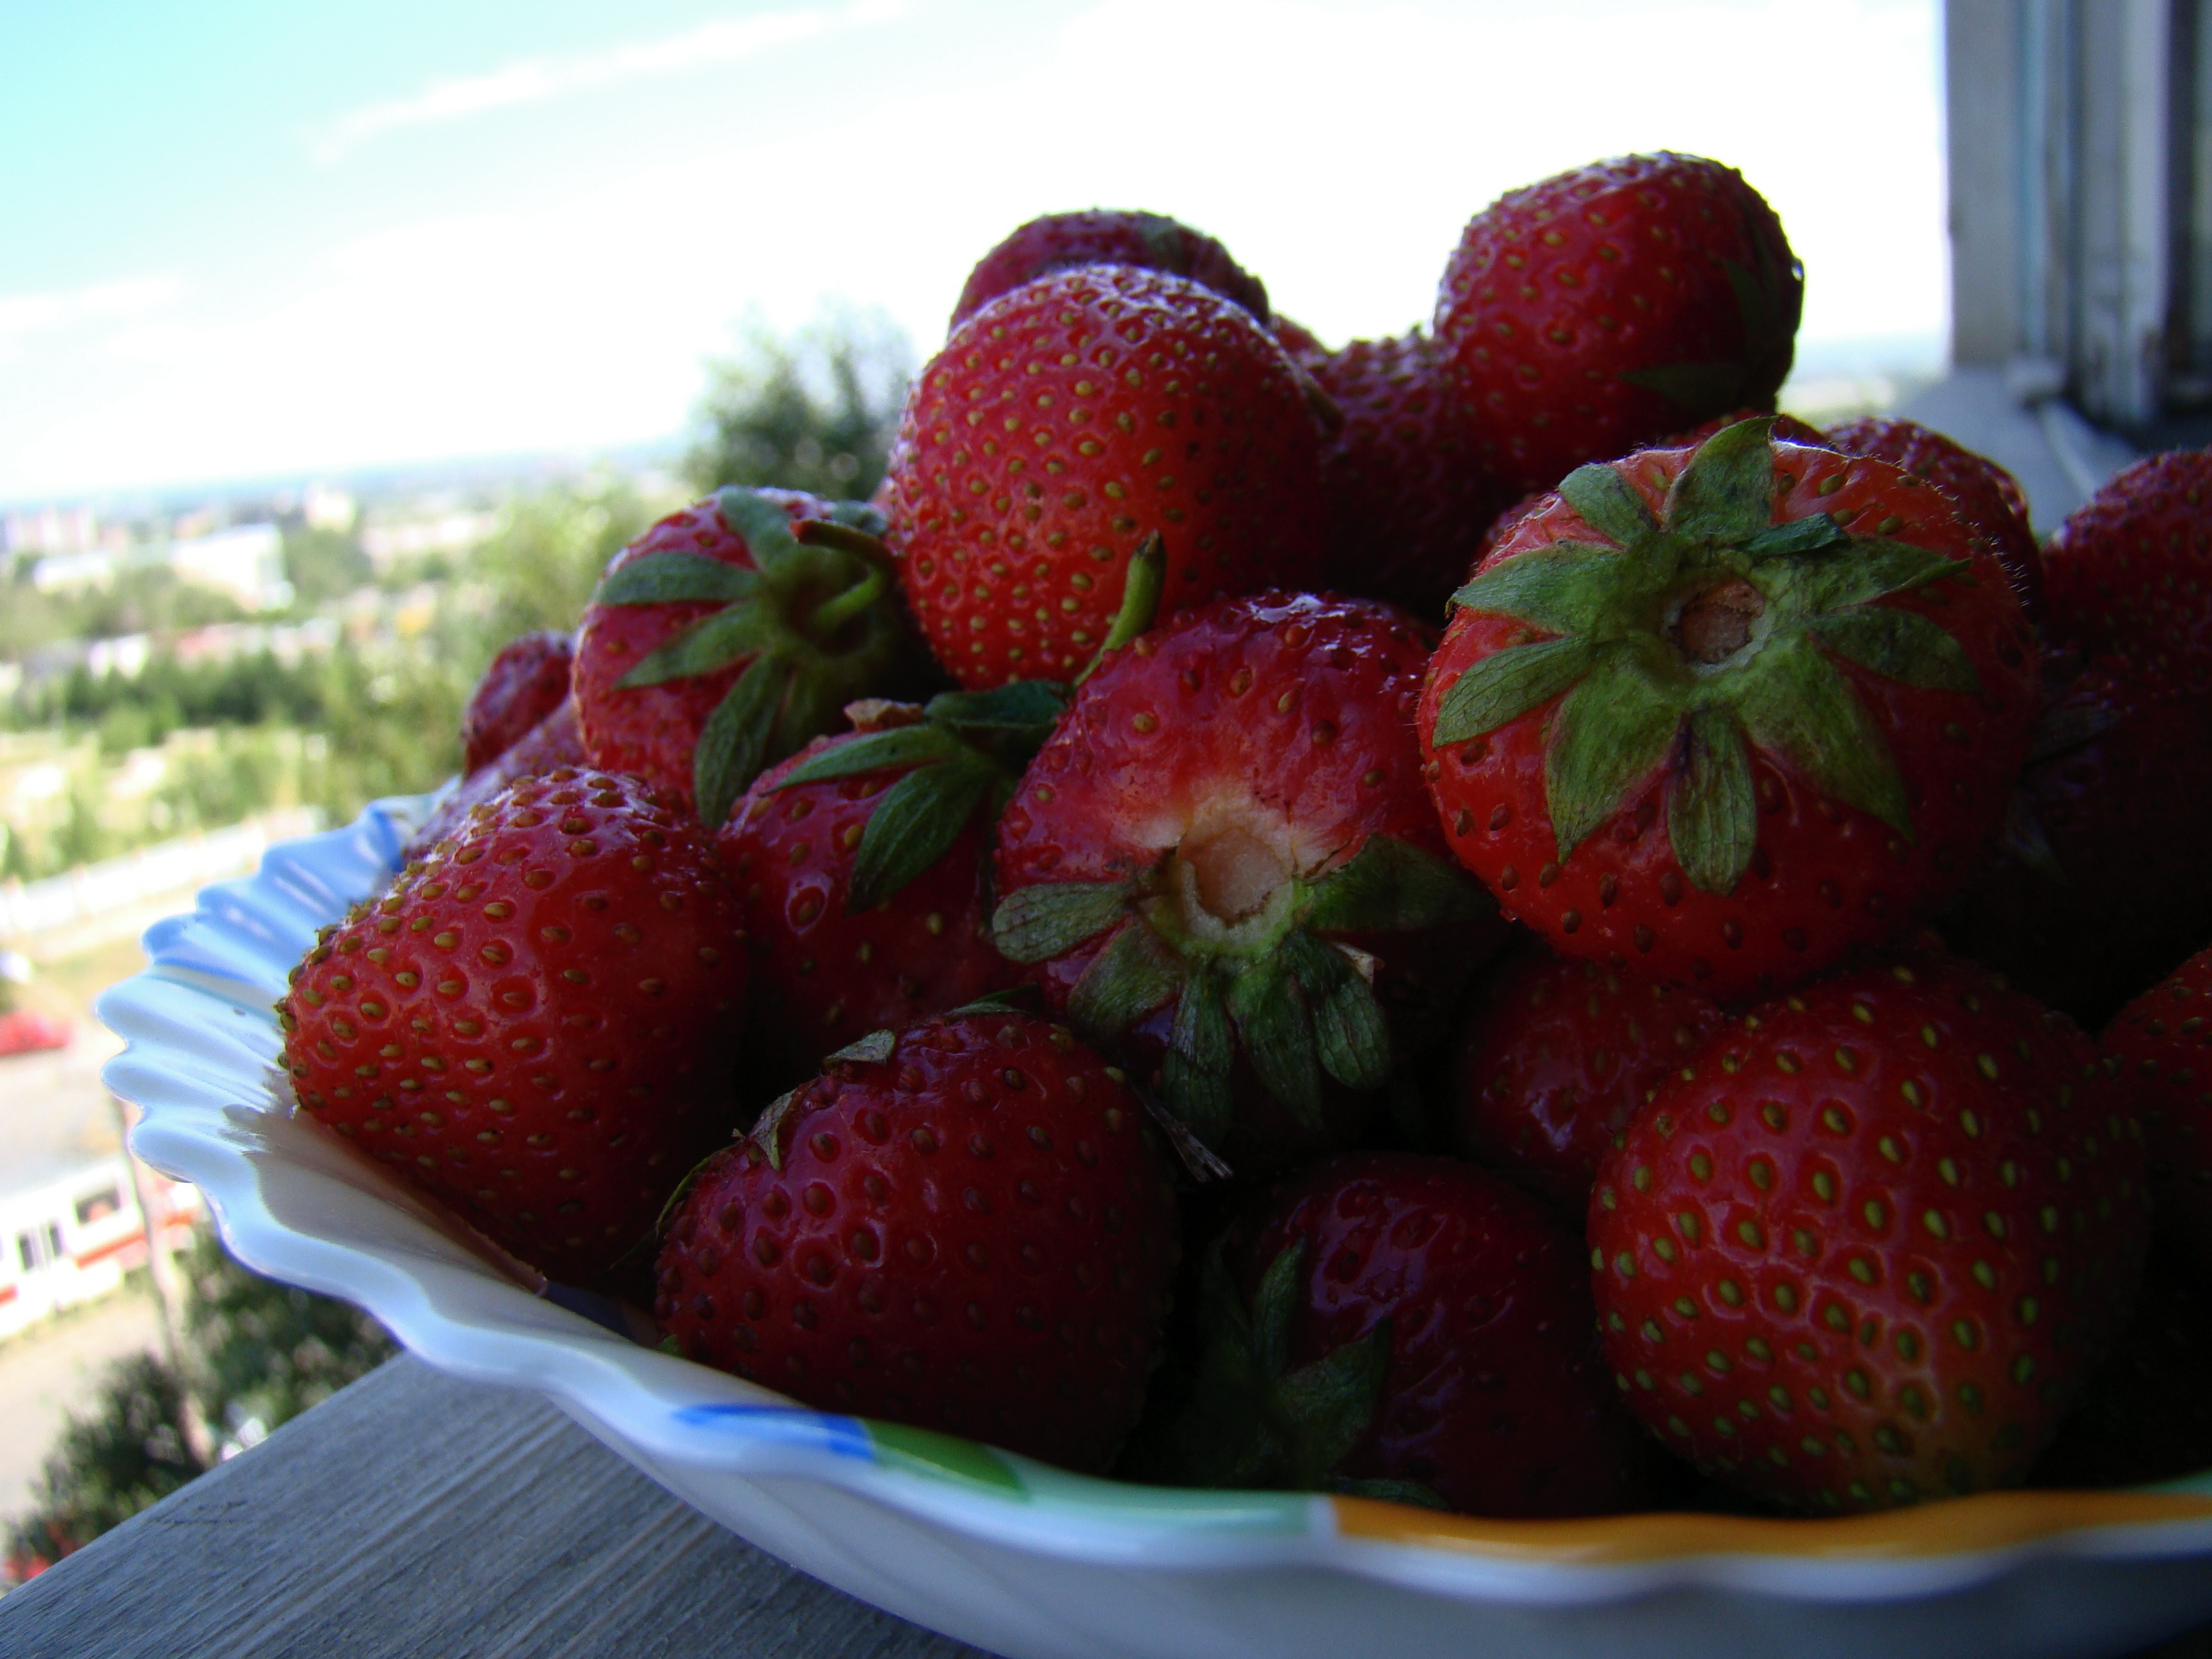
plant, sun, fruit, berry, food, red, produce, shadow, strawberry, loggia, tasty, strawberries, appetizing, frutti di bosco